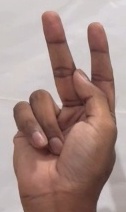
ASL sign: K